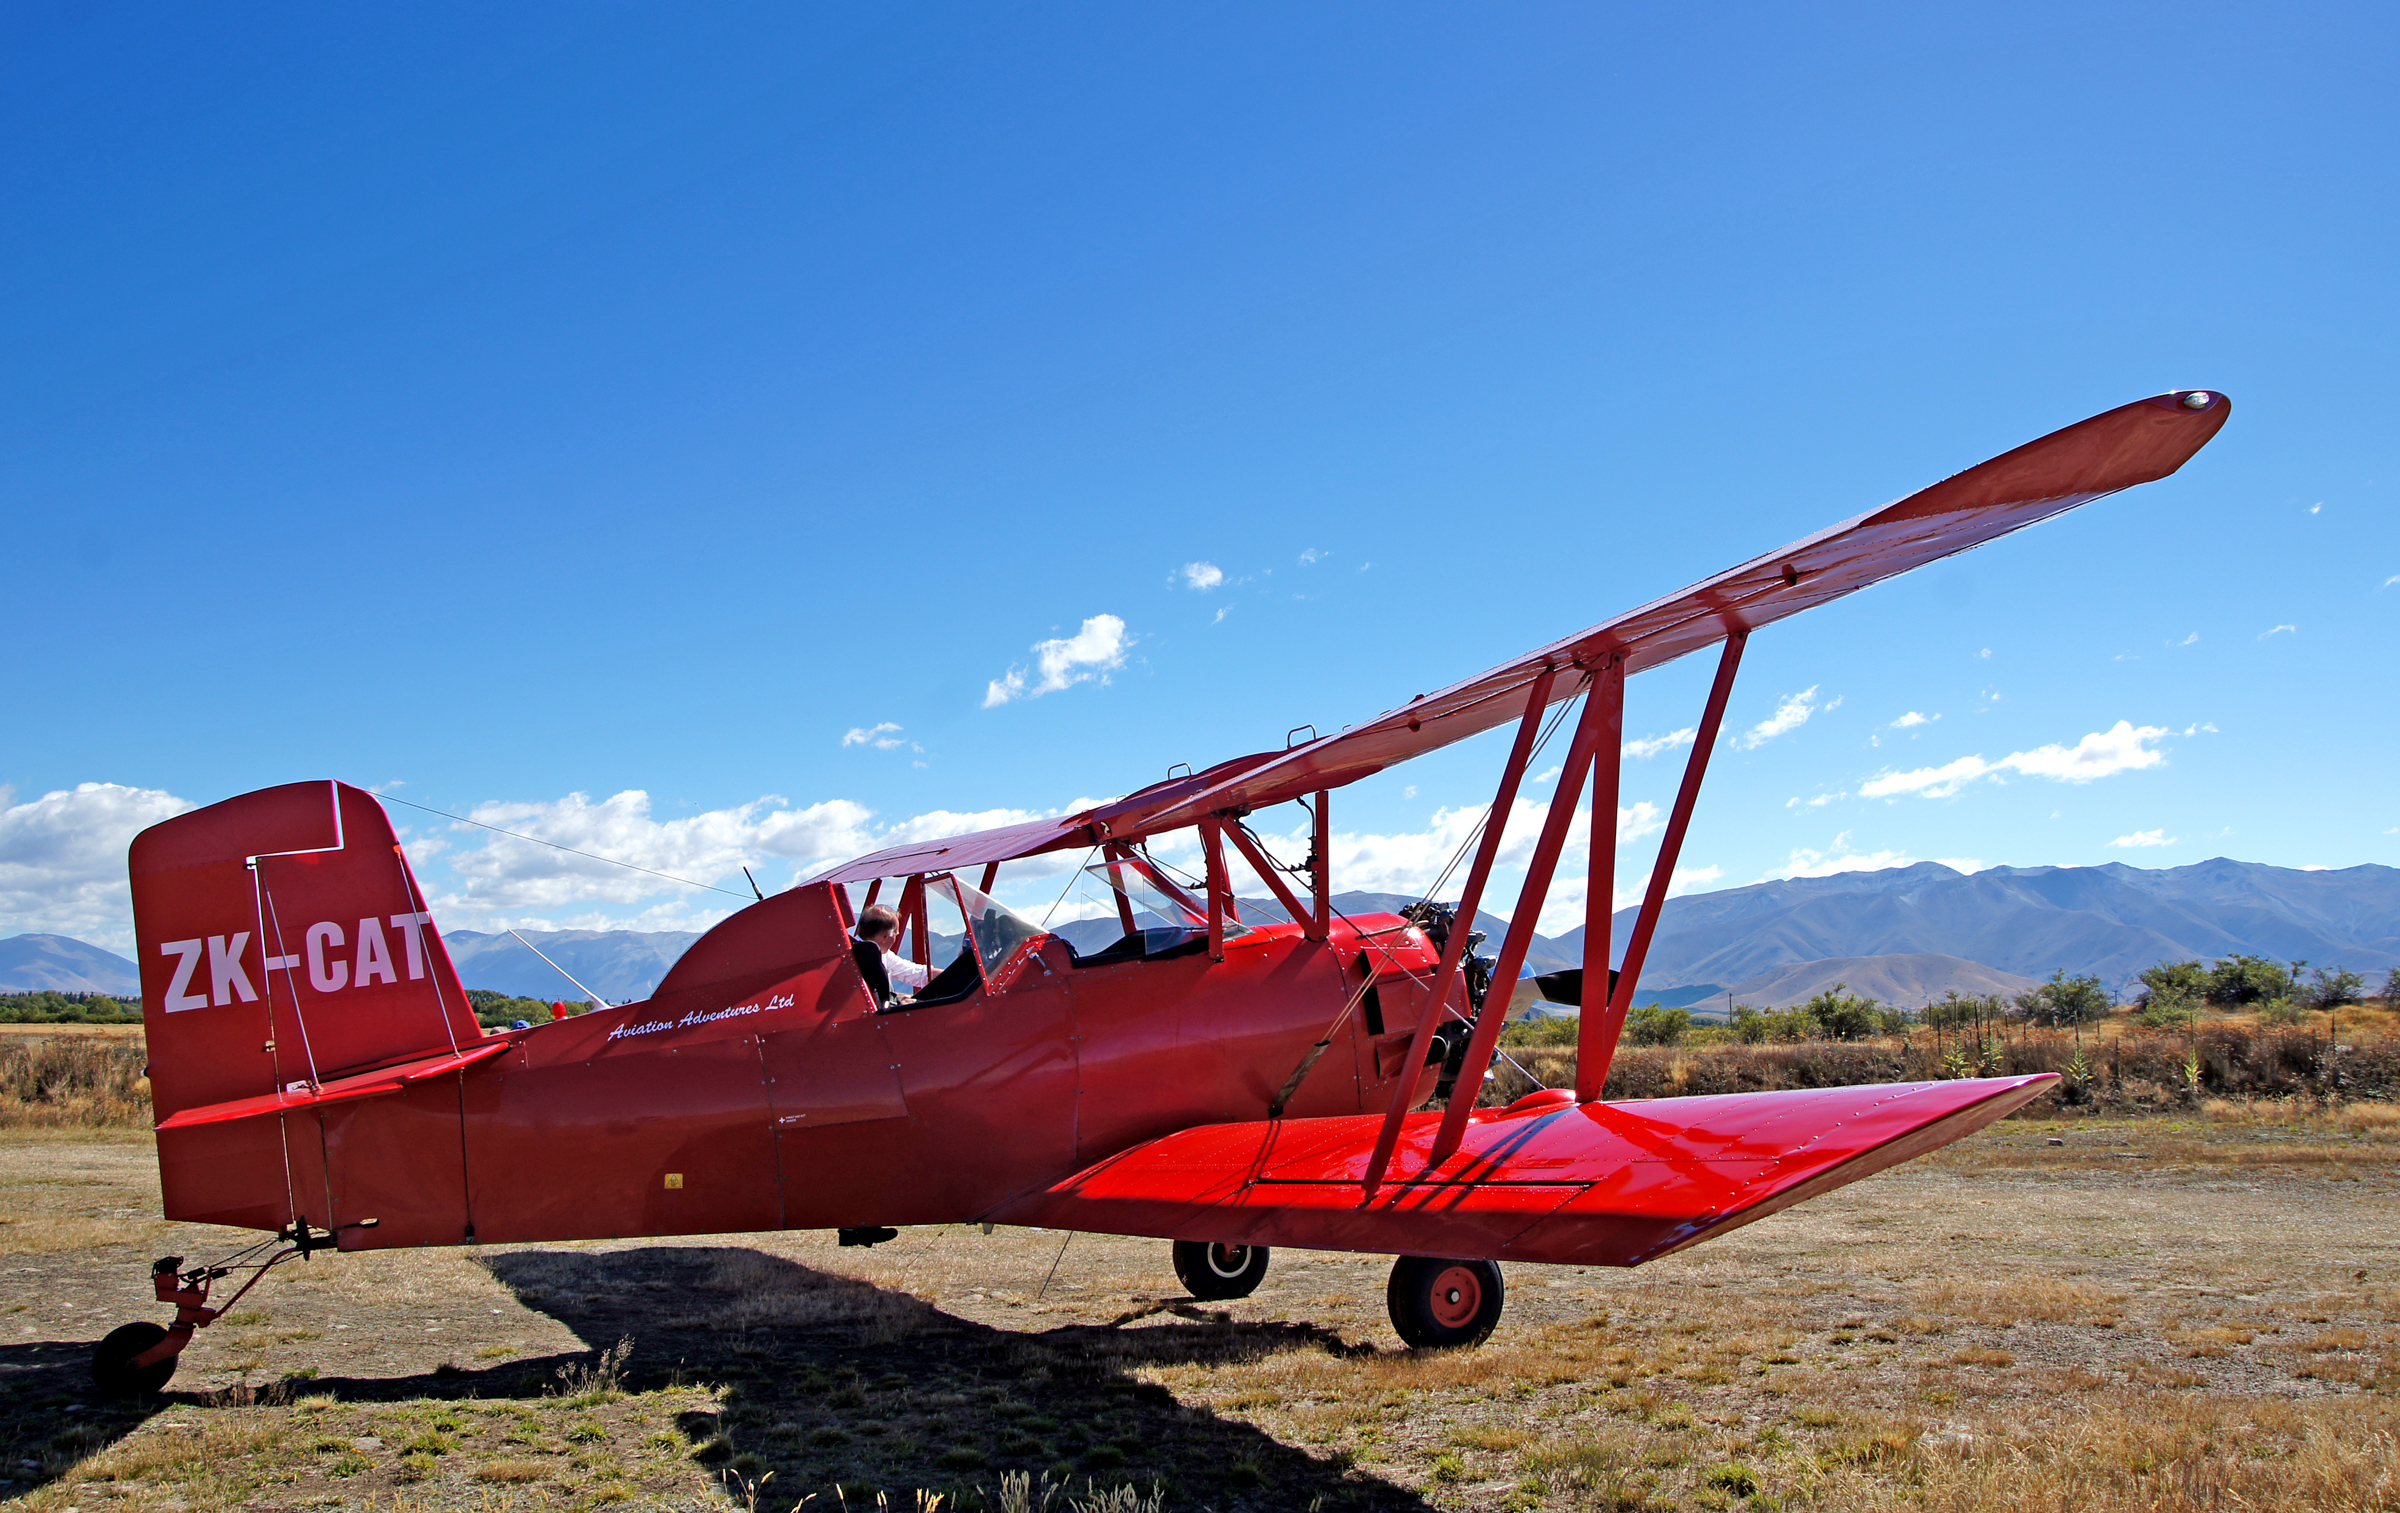
airplane, aircraft, red, vehicle, aviation, flight, twizel, biplane, grumman, redbiplane, radialengine, redcatscenicflights, pukakiiairport, light aircraft, monoplane, atmosphere of earth, boeing stearman model 75, ultralight aviation, piper pa 18